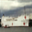
Label: ship